François Depeaux

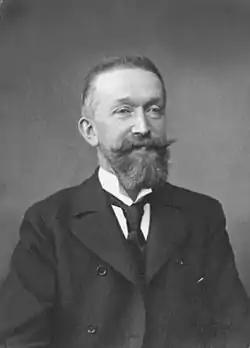
François Depeaux

François Depeaux (13 July 1853 - 11 October 1920) was a French industrialist, art collector and patron. He was one of the defenders of the Rouen School.